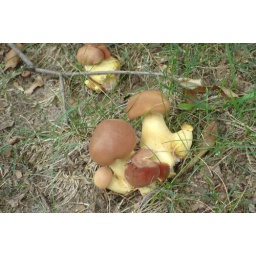
I found a large crop of various mushrooms growing on the side of a road near my house this summer.